June 1928 lunar eclipse

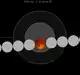
The Moon's hourly motion shown right to left

A total lunar eclipse occurred at the Moon’s ascending node of orbit on Sunday, June 3, 1928, with an umbral magnitude of 1.2421. A lunar eclipse occurs when the Moon moves into the Earth's shadow, causing the Moon to be darkened. A total lunar eclipse occurs when the Moon's near side entirely passes into the Earth's umbral shadow. Unlike a solar eclipse, which can only be viewed from a relatively small area of the world, a lunar eclipse may be viewed from anywhere on the night side of Earth. A total lunar eclipse can last up to nearly two hours, while a total solar eclipse lasts only a few minutes at any given place, because the Moon's shadow is smaller. Occurring only about 2.1 days after apogee (on June 1, 1928, at 9:00 UTC), the Moon's apparent diameter was smaller.